Kadira Divyaraja

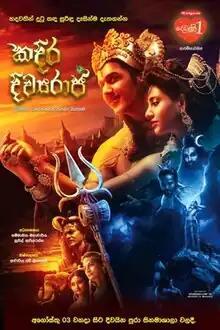
Kadira Divyaraja Theatrical release poster

Kadira Divyaraja is a 2023 Sri Lankan Sinhala language fantasy, romance film written and directed by professor Sunil Ariyaratne. This mythological film depicts the romantic relationship between Hindu god Kartikeya and the aboriginal princess Valli.